Tamote Shinpin Shwegugyi Temple

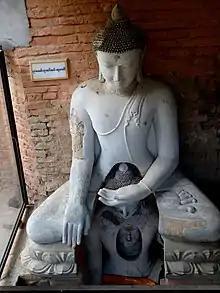
Three encased Buddha images

The first one-storey temple was built by King Anawrahta in the 11th century, and his grandson King Narapatisithu made it with double storey cave temple decorated Jataka stories on the upper terrace in the 12th century, and finally the whole was encased in the 14th century by King Uzana, and further protected by nature. Over the years this became hidden underneath a hill, which in 1915 was topped by a new stupa. In 1993 some traces of an ancient brick structure were detected at the foot of the hill, but permission to excavate was only granted in 2008 due to concerns that doing so would damage the encasing stupa.